Volkswagen Golf Mk4

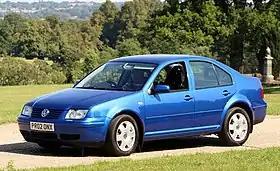
Volkswagen Jetta

The Golf 4 was produced in Germany, South Africa, Slovakia, Brazil, Belgium, and China. Eastern European locations making the Golf 4 included Bosnia and Herzegovina, in Vogošća, which also made Mk1 and Mk2 models.